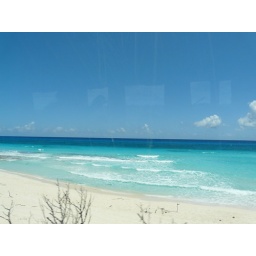
Beach in Cozumel, Mexico - Spring 2008 You can see the reflection of the bus windows in the pic.